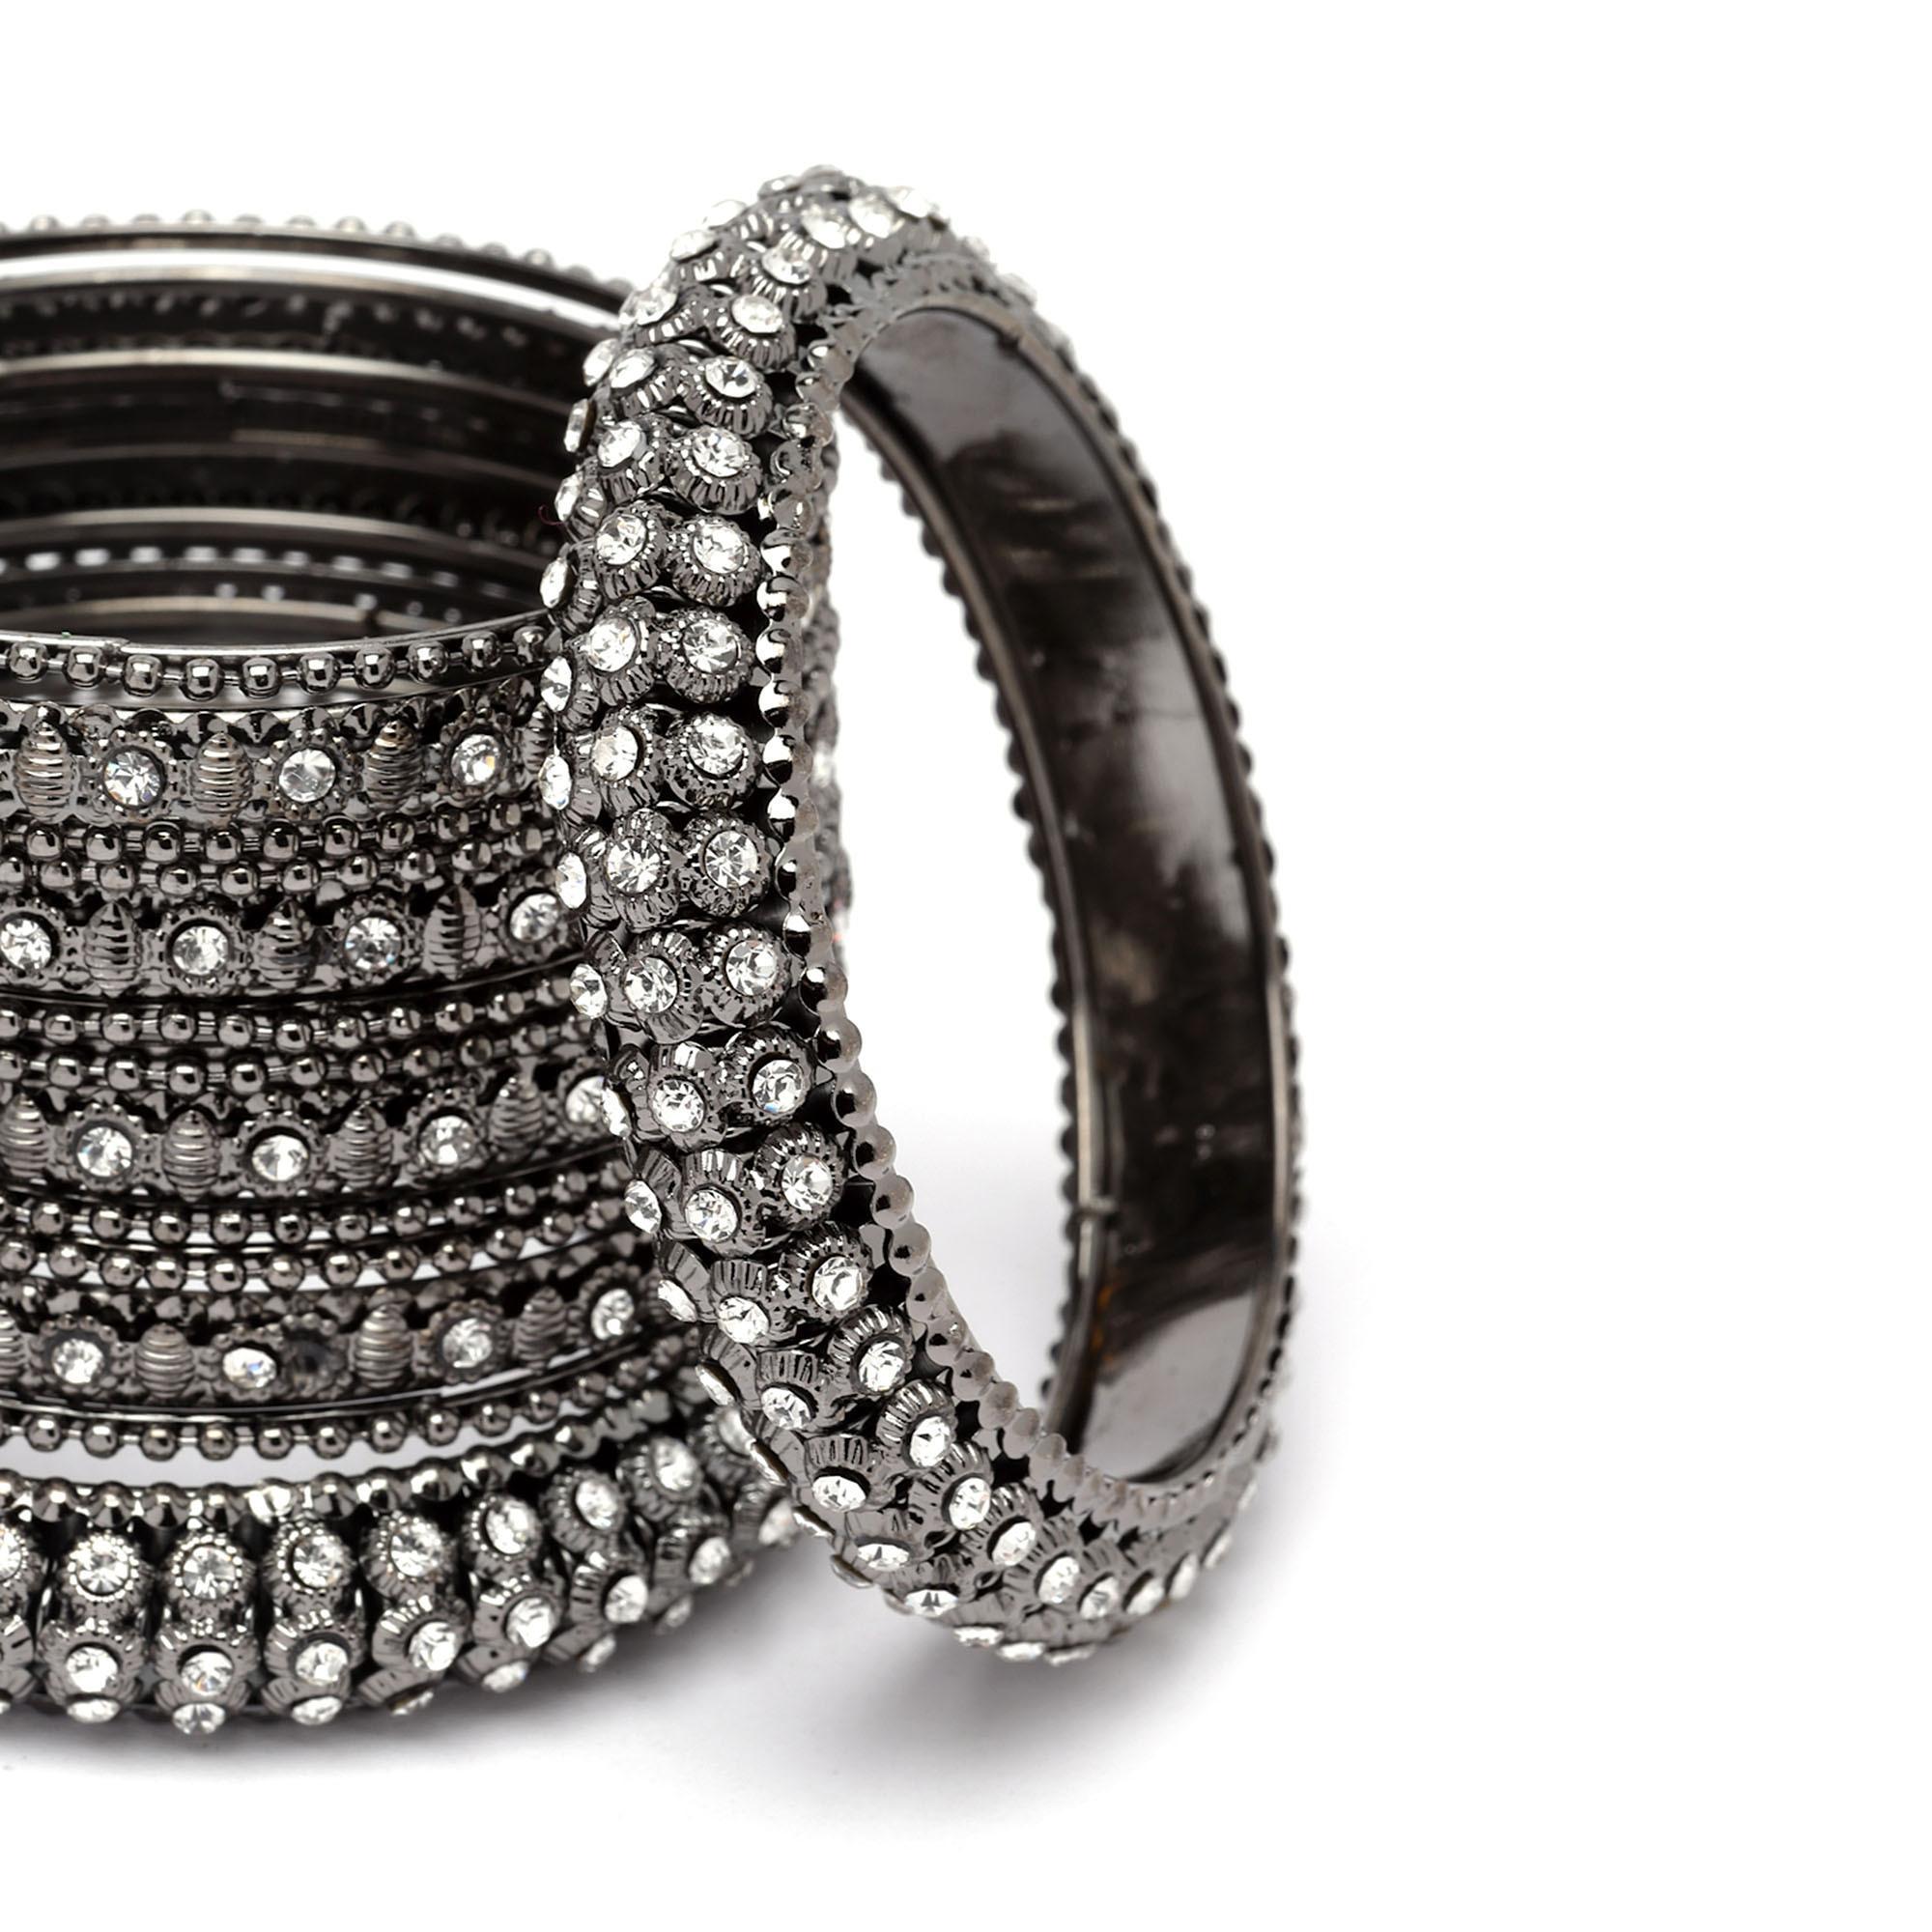
 Zeneme Silver-Plated Oxidised Metallic, White Artificial Stones Studded Bangles Jewellery Set For Girls And Women (Set Of 6)
Type: Bangles
Brand: Zeneme
Price: Rs. 469
 Stylish party wear bangles - zeneme fashion jewellery presents these stylish bangles which are suitable for all occasions office wear, wedding and party wear. The colour complements all outfits and may be worn as a statement piece to any occasion. The designer artificial jewellery at zeneme is available in various designs and patterns like floral design, heart shape design, dancing peacock, crystal design and many more. The imitation designer jewellery that will go with your outfit and style up your fashion statement with variable designs and patterns to give you charming and elegant look is available at zeneme. Zeneme has huge collection of designer imitation jewellery like american diamond jewellery collection, gold plated jewellery collection, temple jewellery collection, valentine collection, jewellery combos and many more.
Features: What you get - set of 6 oxidised silver-plated black toned bangles has white artificial stones studded, secured with slip-on closure. ,Luxury gifting idea - give a meaningful and luxurious gift with zeneme jewellery.,Material craftsmanship - finest quality stones and environmentally friendly nonprecious metals are used for making the jewelry set.,Jewellery care - keep the jewellery away from direct heat, water, perfumes, deodorants and other strong chemicals as they may react with the metal or plating.,Nickel free and lead free as per international standards that makes it very skin friendly.,The plating is non-allergic and safe for all environments. . Dimensions - bangle size 2.4 - diameter - 5.715 cm, circumference - 17.9324 cm bangle size 2.6 - diameter - 6.0325 cm, circumference - 18.9484 cm bangle size 2.8 - diameter - 6.35 cm, circumfere,Store the jewellry when not in use in a storage box or a cloth pouch to retain its shine.,It is safe for wearing for long hours. Exquisite handwork is required since some crystals are too small to pick my fingers, really hard and time-consuming.
Included: Set Of 6 X Artificial Stones Studded Bangles Jewellery Set